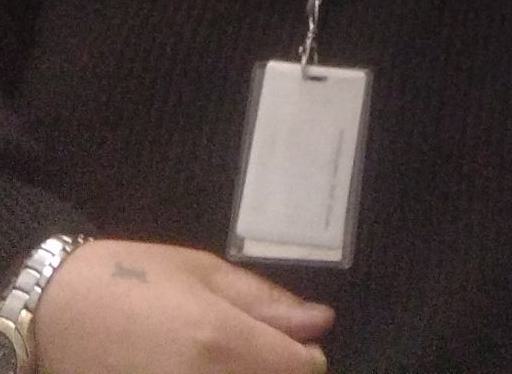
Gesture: no_gesture